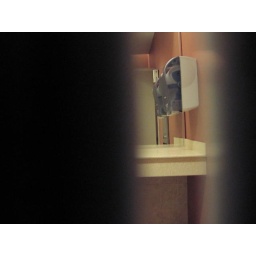
mirror in the bathroom